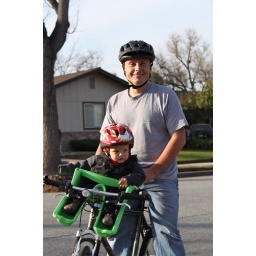
Benek turned one and got his first mountain bike ride in the iBert.